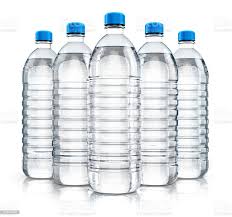
Waste category: plastic